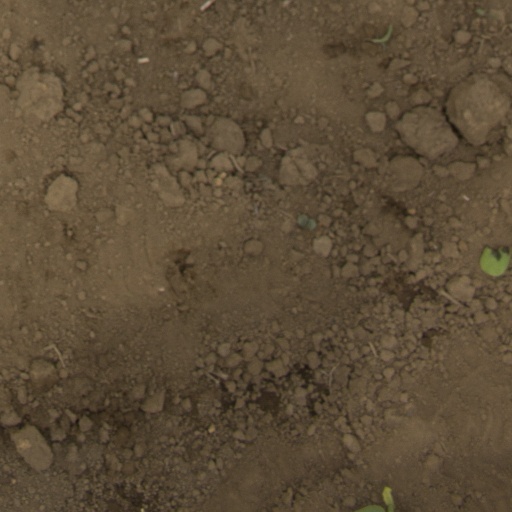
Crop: Jerusalem artichoke